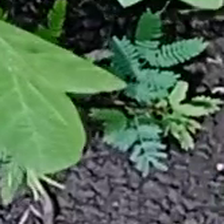
Weed species: Dwarf_cassia_(Chamaecrista pumila)